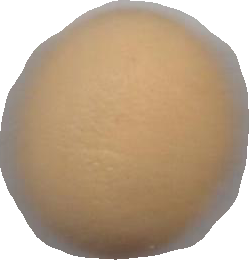
Variety: Dega